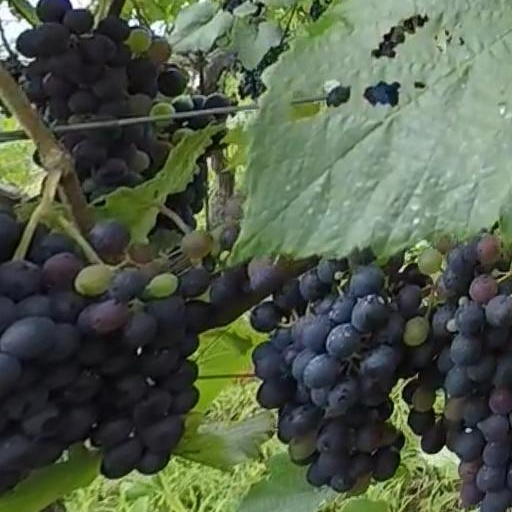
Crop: grape